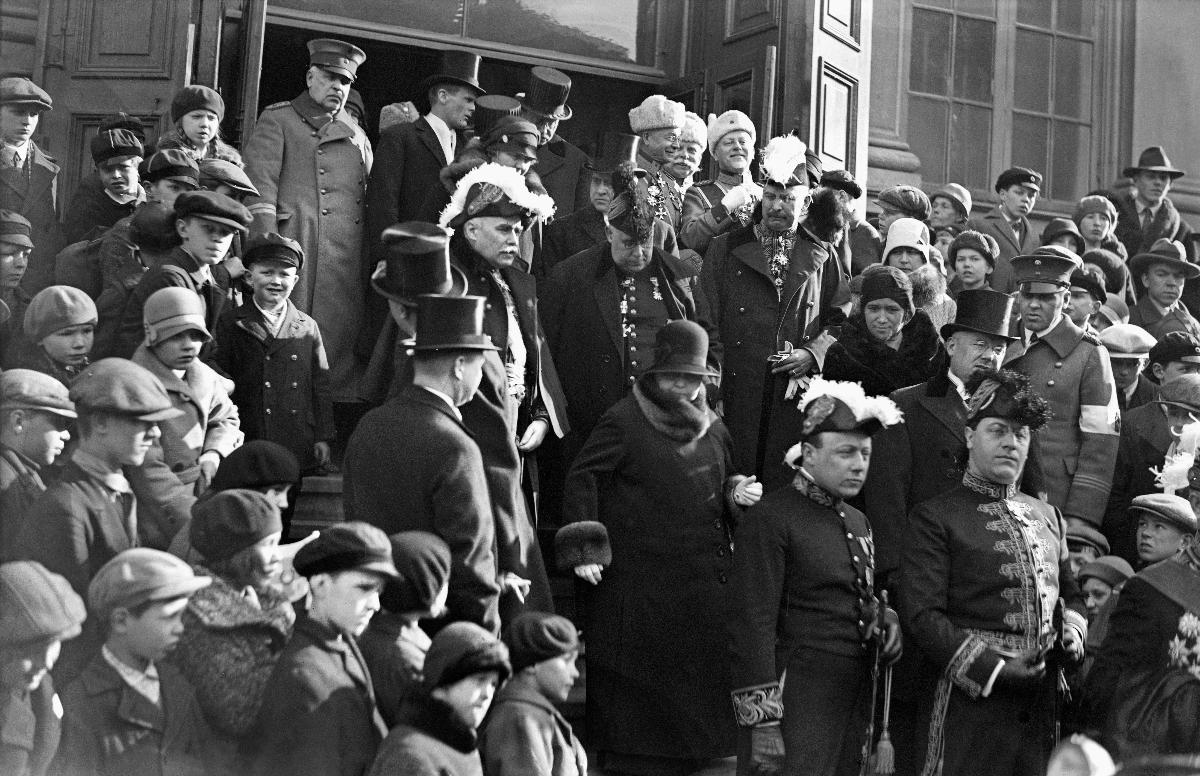
Muistojumalanpalvelus Vanhassa kirkossa
Minnesgudstjänst i Gamla kyrkan; Memorial service at Helsinki Old Church
sisällön kuvaus: Muistojumalanpalvelus kuningatar Victorian poismenon johdosta Helsingin Vanhassa kirkossa 11.4.1930. content description: Memorial service at Helsinki Old Church 11.4.1930 due to passing of Queen Victoria. innehållsbeskrivning: Minnesgudstjänst i Gamla kyrkan i Helsingfors 11.4.1930 med anledning av drottning Victorias bortgång.
Kuvaaja: Sundström, Hugo, kuvaaja
Vuosi: 1930
Paikka: Suomi, Uusimaa, Helsinki
Aiheet: jumalanpalvelukset; muistotilaisuudet; kirkot; ihmiset; HBL; service; church; people; gudstjänster; minnesstunder; kyrkor; människor